2008 Sukma Games

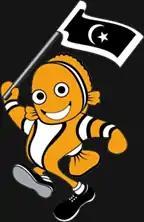
Si Diman, the clownfish, The official mascot of the games.

The logo of the 2008 Sukma Games is an image of a 'T' letter, which is the initial of the host state of the Sukma Games, Terengganu. The logo consists of four colors which are black, red, blue and yellow. Black represents Terengganu, the host state of the 2008 Sukma Games, Red represents the fighting spirit of the athletes in achieving victory, Blue represents unity and Terengganu as a coastal state and yellow represents the people involved in the 2008 Sukma Games and Terengganu as a constitutional monarchy state.